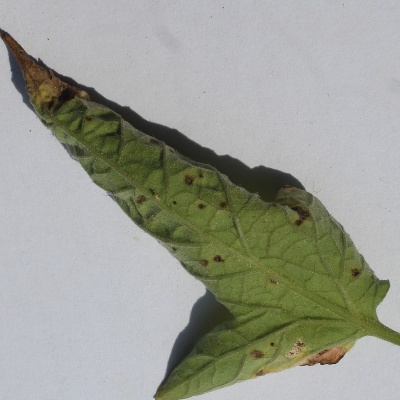
Crop: Tomato
Condition: leaf blight